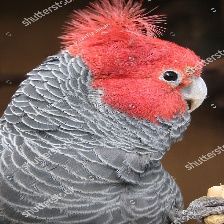
Species: GANG GANG COCKATOO
Scientific name: CALLOCEPHALON FIMBRIATUM
ImageNet parent category: sulphur-crested_cockatoo